Josh Powell

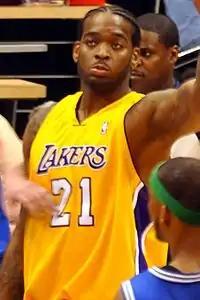
Powell with the Los Angeles Lakers in 2010

Joshua Dominique Powell (born January 25, 1983) is an American former professional basketball player and coach. Powell won two NBA championships with the Los Angeles Lakers in 2009 and 2010, and has also spent time with the Dallas Mavericks, Indiana Pacers, Atlanta Hawks, Los Angeles Clippers, Golden State Warriors and Houston Rockets. In 2013, Powell was a member of the Olympiacos side that won the EuroLeague championship. He has also played in Russia, Italy, Argentina, Puerto Rico, China, the Philippines, Australia and Venezuela.